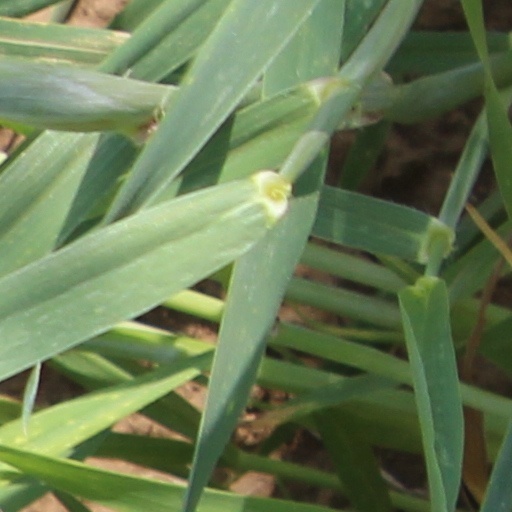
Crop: wheat